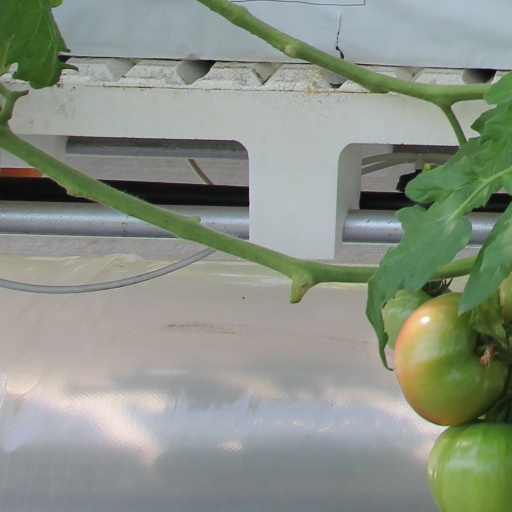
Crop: tomato